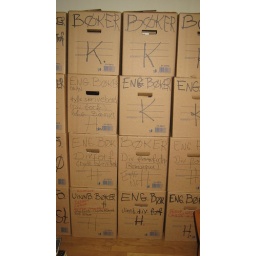
the books in boxes